Good Girl Gone Bad Live

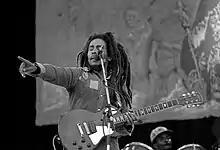
During the concert, Rihanna performed a cover of "Is This Love" by Bob Marley ("pictured") & The Wailers

"Good Girl Gone Bad Live" opens with a black-and-white video interlude of Rihanna putting on and zipping up leather clothing. Scenes are intercut with an aerial view of the audience in the arena. As the audience is waiting for her to perform, scenes of Rihanna approaching the stage are shown. As she says "Let's go" the music begins to play. The concert opens as Rihanna emerges from a portable floor behind a giant curtain and starts performing her debut single "Pon de Replay". The show continues with her performing "Break It Off" and "Let Me". Before performing "Rehab", Rihanna reveals that the song was written by Justin Timberlake who is her "very good friend and hopes that the audience like it". Then, she performs "Breakin' Dishes" before rendering a cover of "Is This Love", a song by Jamaican reggae singer Bob Marley and his band The Wailers. "Is This Love" is mashed-up with "Kisses Don't Lie". The song is the last from the first set and ends with Rihanna leaving the stage at the portable floor from which she entered.